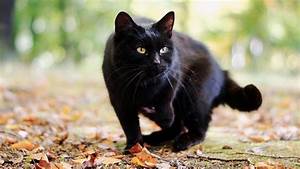
Label: cat